Vera Yevstafievna Popova

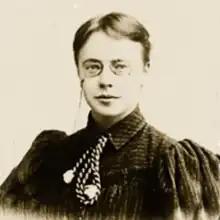

Vera Yevstafievna Popova, Vera Bogdanovskaya (17 September 1867 – 8 May 1896) was a Russian chemist. She was one of the first female chemists in Russia, and the first Russian female author of a chemistry textbook.